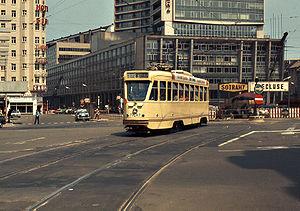
Les PCC 7000 étaient, au début des années 2000, les plus vieux véhicules encore en service commercial de la Société des transports intercommunaux de Bruxelles. Ils ont circulé jusqu'au 12 février 2010.